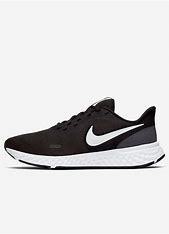
Brand: Nike
Model: Revolution 5